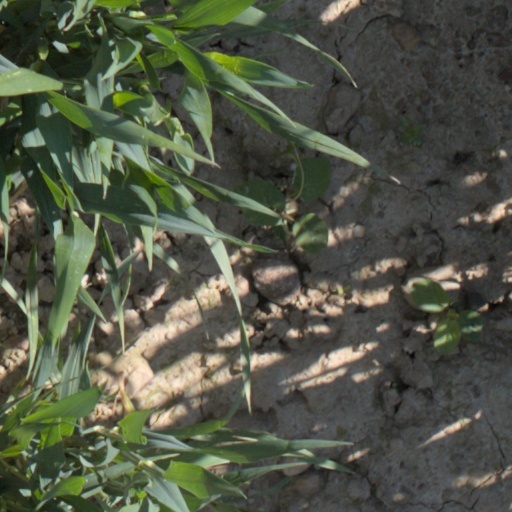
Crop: wheat